Feast of the Immaculate Conception

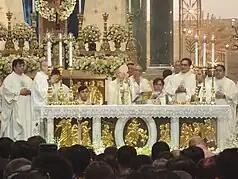
Manila Cathedral, 8 December 2023, Solemnity of the Immaculate Conception of the Blessed Virgin Mary

Pope Pius IX on 8 December 1854 issued the apostolic constitution "Ineffabilis Deus":